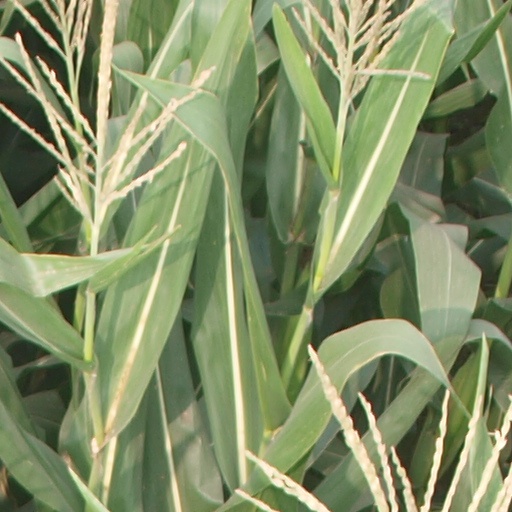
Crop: maize; corn